Municipal castings

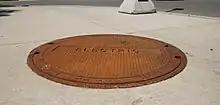
Manhole Cover Municipal Casting

The Buy America Act states that transportation infrastructure projects must be built with iron, steel, and manufactured products in the United States. This relates to highways, bridges, airports, and tunnels funded by federal grants. There are severe penalties for not following the Buy America laws.